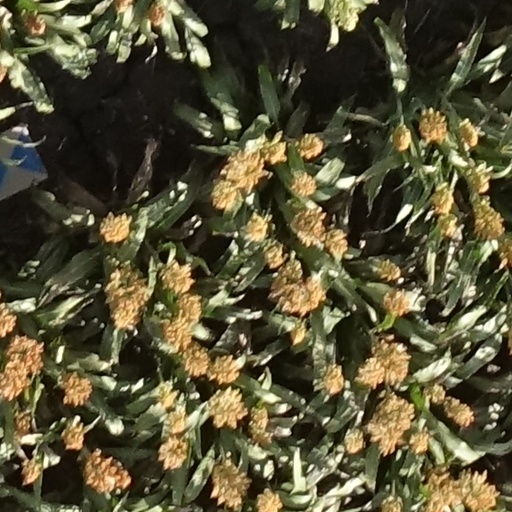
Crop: sorghum